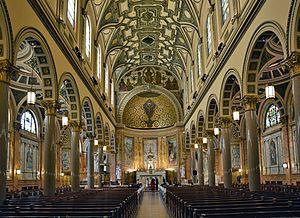
L'église Saint-Ignace-de-Loyola est une église paroissiale catholique de Manhattan située dans le quartier de l'Upper East Side, construite entre 1895 et 1900. Elle dépend de l'archidiocèse de New York et elle est dédiée à saint Ignace de Loyola, fondateur de la Compagnie de Jésus. Les jésuites administrent toujours cette paroisse aujourd'hui. C'est dans cette église qu'ont été célébrées les funérailles de Jacqueline Kennedy-Onassis en 1994.